Eagle Computer

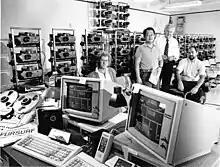
Technical setup for the 1988 Ford New Car Announcement Show, AVL Eagle computers in the foreground; background, from left: Brad Smith (art director), Sung Lee (producer/art director), Bob Kassal (executive producer), Paul Jackson (producer/programmer). 1987, Detroit, MI

The first Eagle computers were produced by Audio Visual Labs (AVL), a company founded by Gary Kappenman in New Jersey in the early 1970s to produce proprietary large-format multi-image equipment. Kappenman introduced the world's first microprocessor-controlled multi-image programming computers, the ShowPro III and V, which were dedicated controllers. In 1980, AVL introduced the first non-dedicated controller, the Eagle. This first Eagle computer used a 16 kHz processor and had a 5-inch disk drive for online storage.